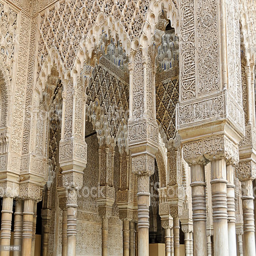
moorish art and architecture royalty - free